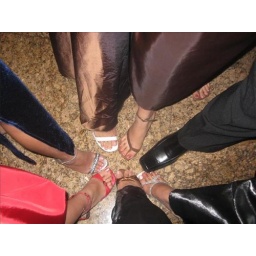
this is during our diplomatic ball in a hotel. and dat's my foot the one in a red sandals